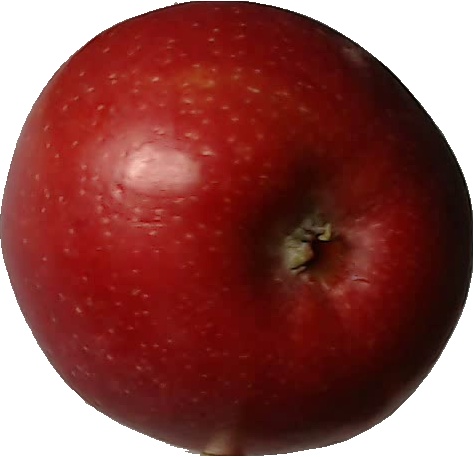
Label: apple_braeburn_1